Pit bull

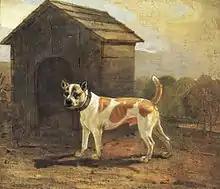
Early 19th century bull-and-terrier

The term has been used since at least the early 20th century. It is believed all dogs that are now classified as pit bulls descend from the British bull-and-terrier, which were first imported into North America in the 1870s. The bull-and-terrier was a breed of dog developed in the United Kingdom in the early 19th century for the blood sports of dog fighting and rat baiting. It was created by crossing the ferocious, thickly muscled Old English Bulldog with the agile, lithe, feisty Black and Tan Terrier. The aggressive Old English Bulldog, which was bred for bear and bull baiting, was often also pitted against its own kind in organized dog fights, but it was found that lighter, faster dogs were better suited to dogfighting than the heavier Bulldog. To produce a lighter, faster, more agile dog that retained the courage and tenacity of the Bulldog, outcrosses from local terriers were tried, and ultimately found to be successful.